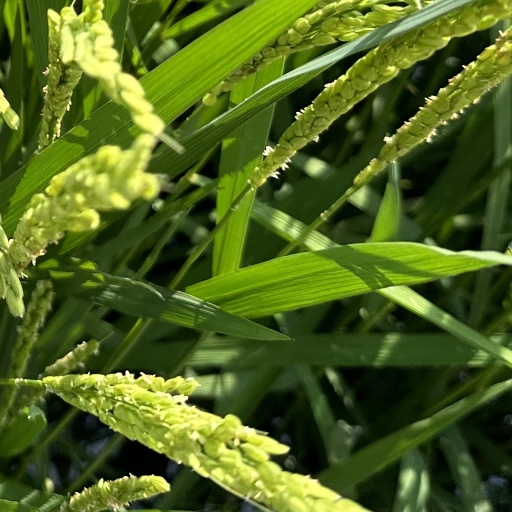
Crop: rice